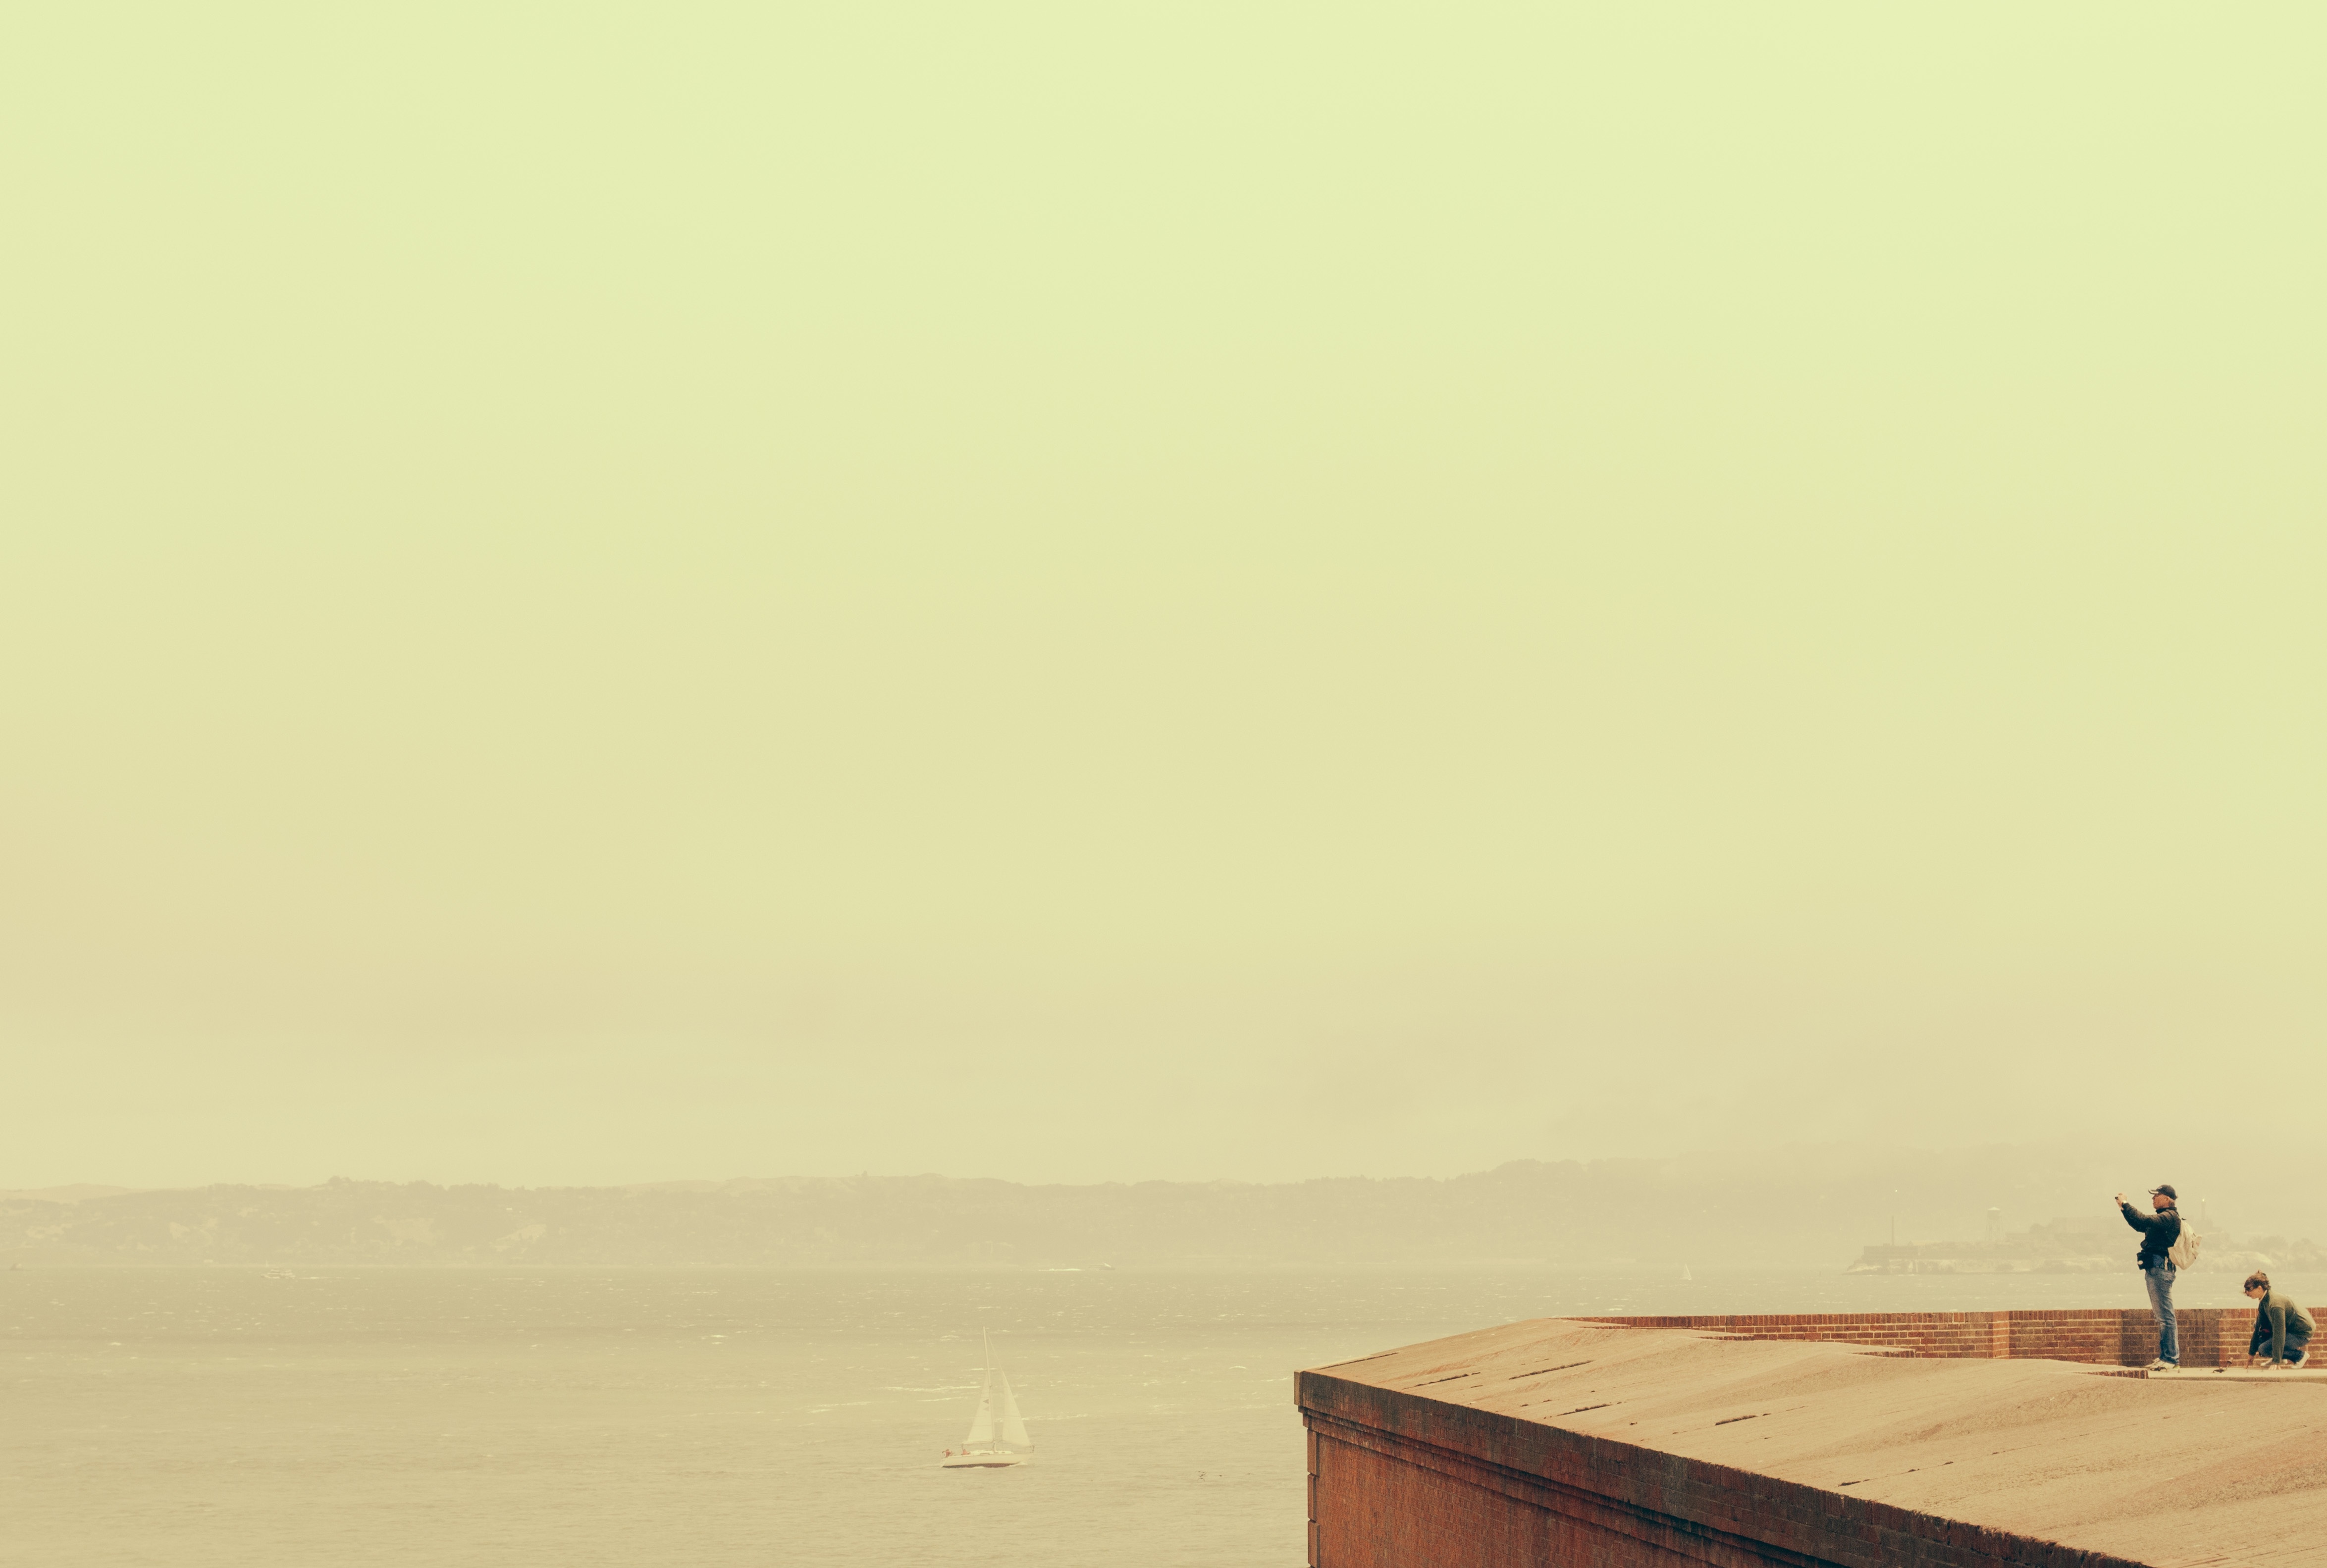
sea, coast, sand, horizon, morning, haze, natural environment, atmospheric phenomenon